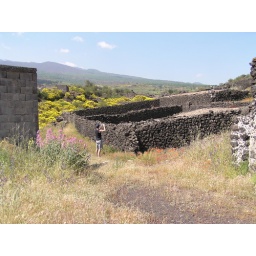
Matthew and wall made from lava rock - Photo by Jeannette Barreca